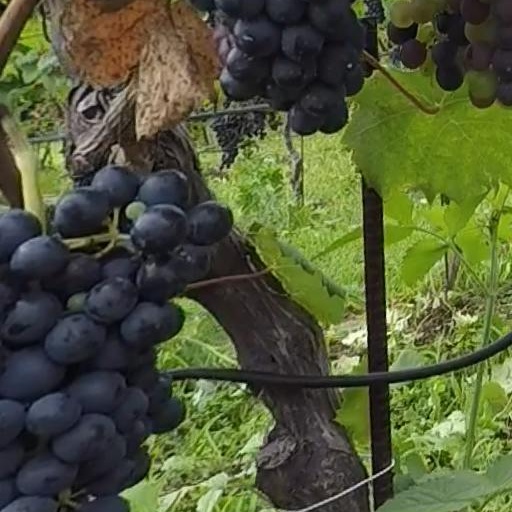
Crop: grape